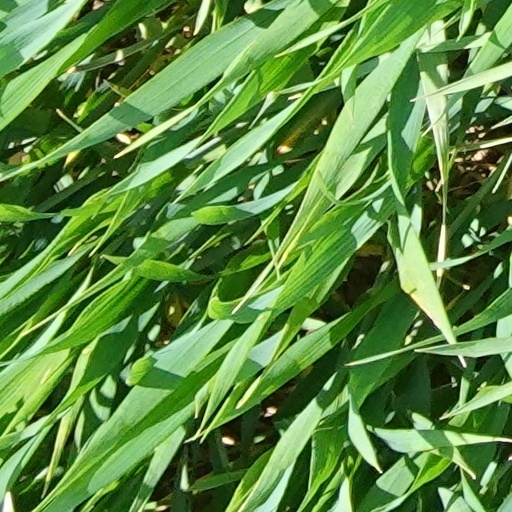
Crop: wheat